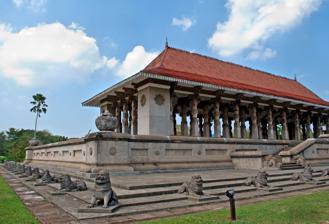
Building: Independence Memorial Hall
Country: Sri Lanka
Year built: 1953
Sri Lankan national monument Not to be confused with Independence Hall . Independence Memorial Hall Location in greater Colombo Alternative names Independence Commemoration Hall General information Location Cinnamon Gardens, Colombo , Sri Lanka Coordinates 6°54′16.5″N 79°52′02.2″E / 6.904583°N 79.867278°E / 6.904583; 79.867278 Construction started 4 February 1949 Completed 1953 Owner Ministry of Cultural Affairs Technical details Floor area 930 m 2 (10,000 sq ft) Design and construction Architect(s) Tom Neville Wynne-Jones Other designers Shirley D’Alwis Independence Memorial Hall (also known as Independence Commemoration Hall ) is a national monument in Sri Lanka built for commemoration of the independence of Sri Lanka from the British rule with the restoration of full governing responsibility to a Ceylonese-elected legislature on 4 February 1948. It is located in Independence Square (formerly Torrington Square ) in the Cinnamon Gardens, Colombo . It also houses the Independence Memorial Museum . The monument was built at the location where the formal ceremony marking the start of self-rule, with the opening of the first parliament by Prince Henry, Duke of Gloucester occurred at a special podium on 4 February 1948. Located at the head of the monument is the statue of the first prime minister of the country Rt. Hon. Don Stephen Senanayake "The Father of the Nation". Most of the annual National Independence Day celebrations have been held here. Apart from a monument it served  as the ceremonial assembly hall for the Senate of Ceylon and the House of Representatives of Ceylon until the parliament was moved to the new parliament complex. Currently it is the venue for religious events and annual national day celebrations. Design The formal ceremony marking the start of self-rule, with the opening of the first parliament at the special podium at the present Independence Square, Colombo. The building was designed by a group of eight notable architects led by Tom Neville Wynne-Jones CBE , and included F. H. Billimoria, Shirley de Alwis, Oliver Weerasinghe , Homi Billimoria , Justin Samarasekera and M. B. Morina. The design of the building is based on the Magul Maduwa (Celebration Hall), the Royal audience hall of the Kingdom of Kandy the last native kingdom of the island, where on 5 March 1815 the Kandyan Convention was signed between the British and the Kandyian Chieftains ( Radalas ) ending the Kingdom of Kandy . In popular culture The Memorial Hall was featured as a pit stop on the 4th season of The Amazing Race Asia , the 1st season of The Amazing Race Australia , and the second season of the Israeli edition of The Amazing Race . Events Independence Celebrations Oaths ceremony of President Maithripala Sirisena Funeral of President Ranasinghe Premadasa Funeral of Gamini Dissanayake Funeral of Lakshman Kadirgamar Funeral of W. D. Amaradeva Funeral of Vijaya Kumaratunga Funeral of Lester James Peries Funeral of Ven. Gangodawila Soma Thero See also Kandyan Convention Sri Lankan independence movement Cathedral of Christ the Living Saviour Sri Lanka portal References